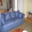
Label: couch